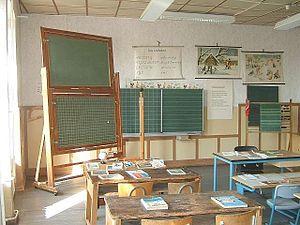
Une école est un établissement où l'on accueille des individus appelés « écoliers » ou élèves afin que des professeurs leur dispensent un enseignement de façon collective. Le mot école vient du latin schola, signifiant « loisir consacré à l'étude », lui-même provenant du grec ancien σχολή, scholè, lequel constituait un idéal souvent exprimé par les philosophes et une catégorie socialement valorisée opposée à la sphère des tâches productives.
Le mobilier scolaire, fait partie des meubles contemporains que toute personne vivant dans un pays développé a utilisé pendant sa scolarité.